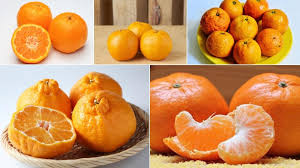
Label: Orange